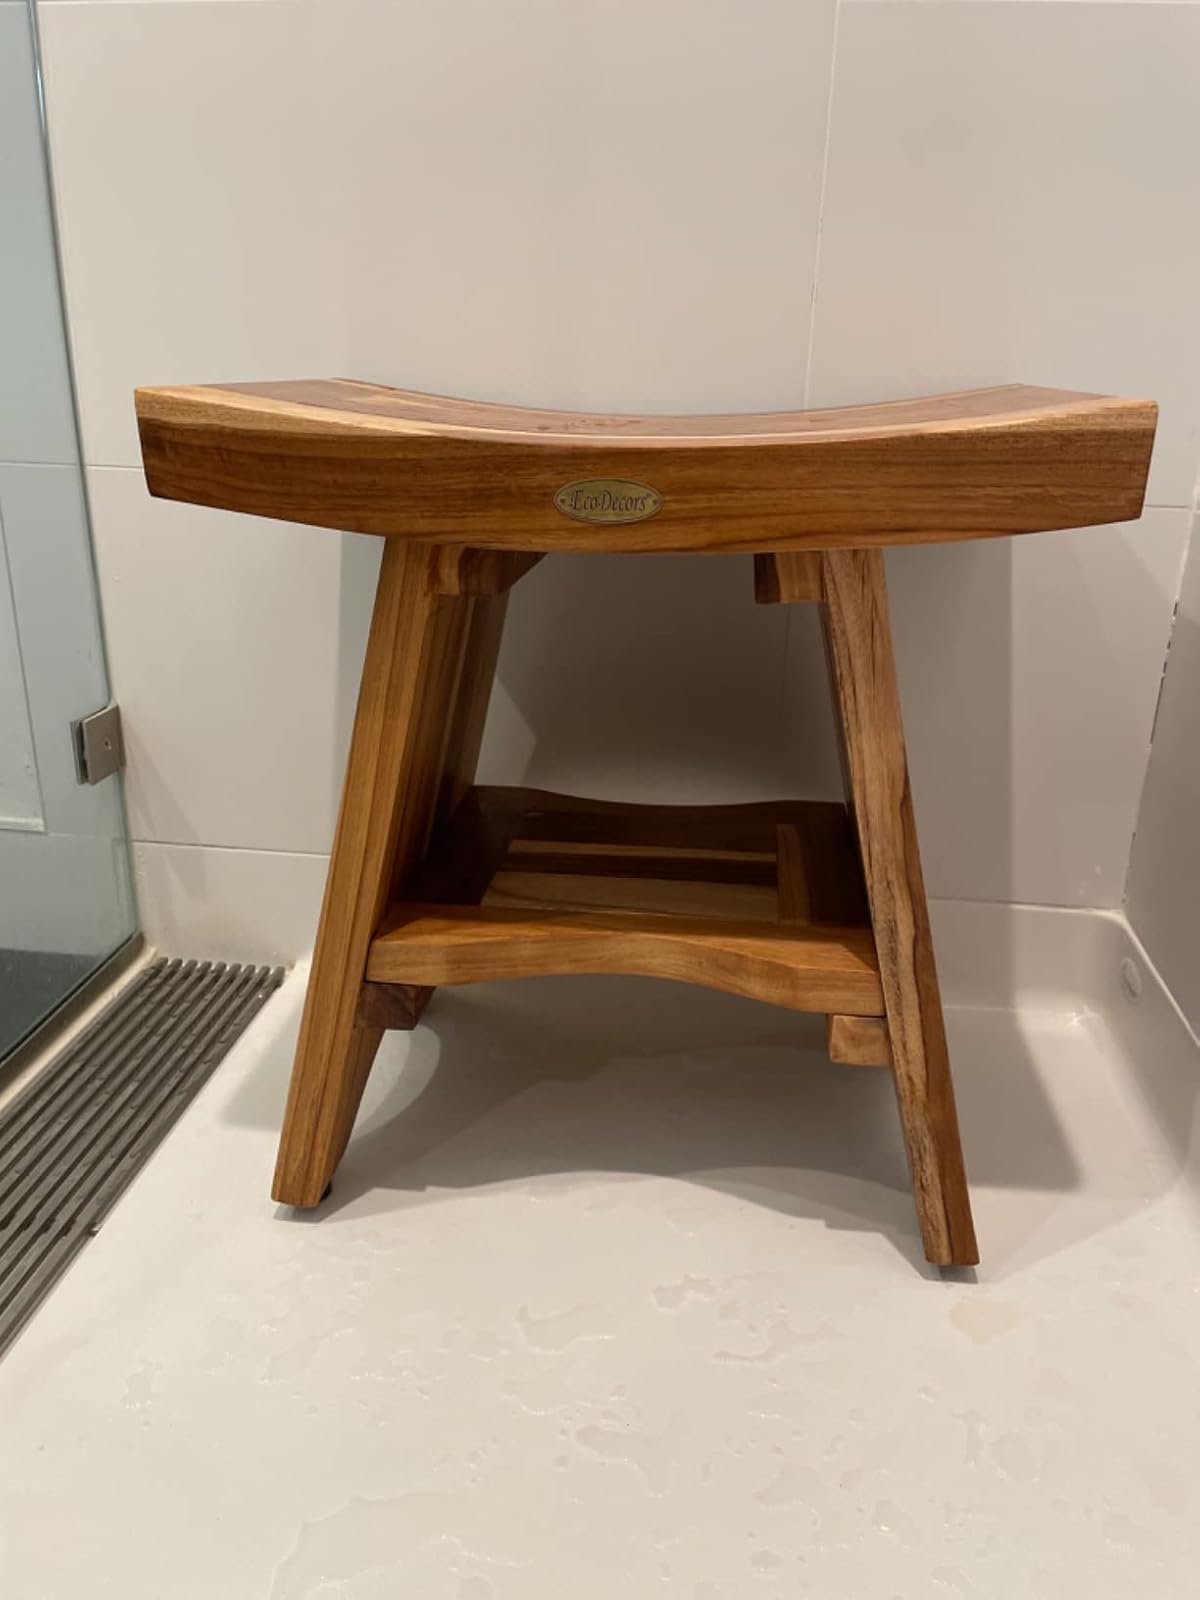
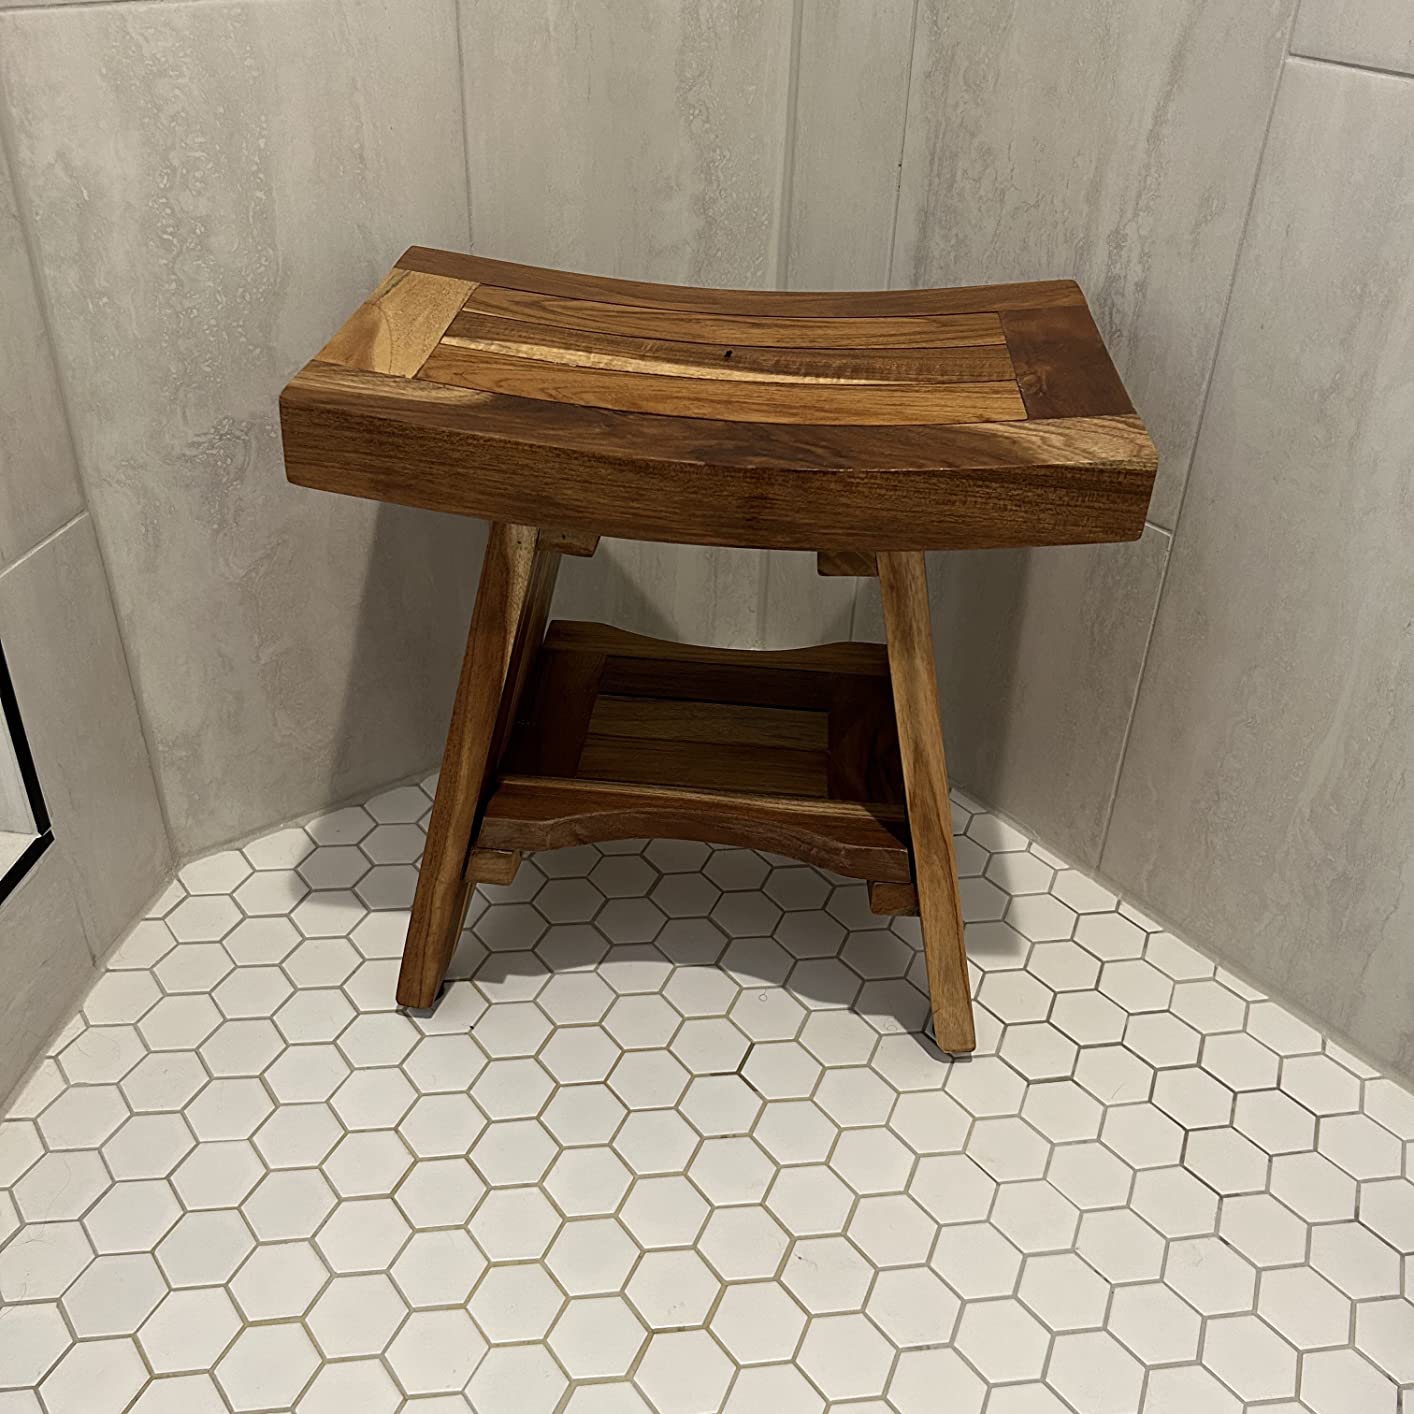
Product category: stool
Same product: yes